Miller & Mayo

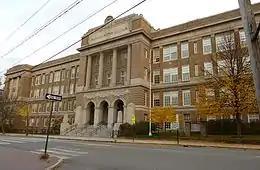
Portland High School, Portland, 1916.

Miller & Mayo, later Miller, Mayo & Beal, was a prominent architectural firm from Portland, Maine, established in Lewiston in 1907.